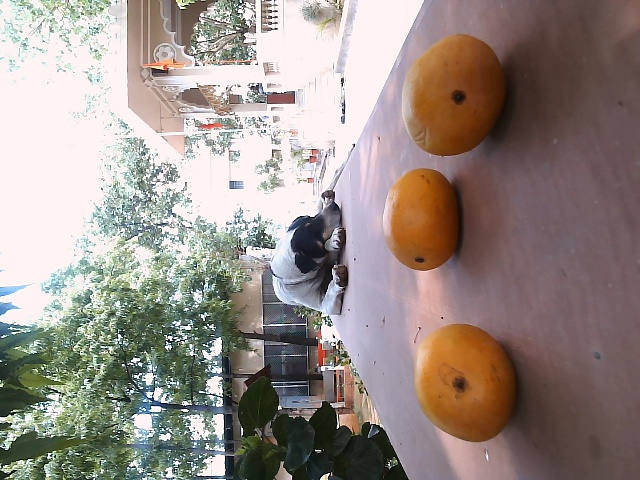
Label: Ripe_Mango